Aérospatiale SA 330 Puma

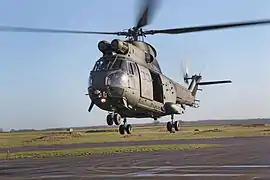
An upgraded RAF Puma HC2, 2014

The first two Pumas for the Royal Air Force were delivered on 29 January 1971, with the first operational squadron (33 Squadron) forming at RAF Odiham on 14 June 1971. The RAF would order a total of 48 Puma HC Mk 1 for transport duties; during the Falklands War, an additional SA 330J formerly operated by Argentine Naval Prefecture was captured by British forces and shipped back to Great Britain and used as a RAF static training aid for several years. This SA 330J was later refurbished by Westland using parts from damaged RAF Puma XW215 and put into RAF service after a lengthy rebuild as ZE449. The Puma became a common vehicle for British special forces, such as the SAS, and has been described as being "good for covert tasks".